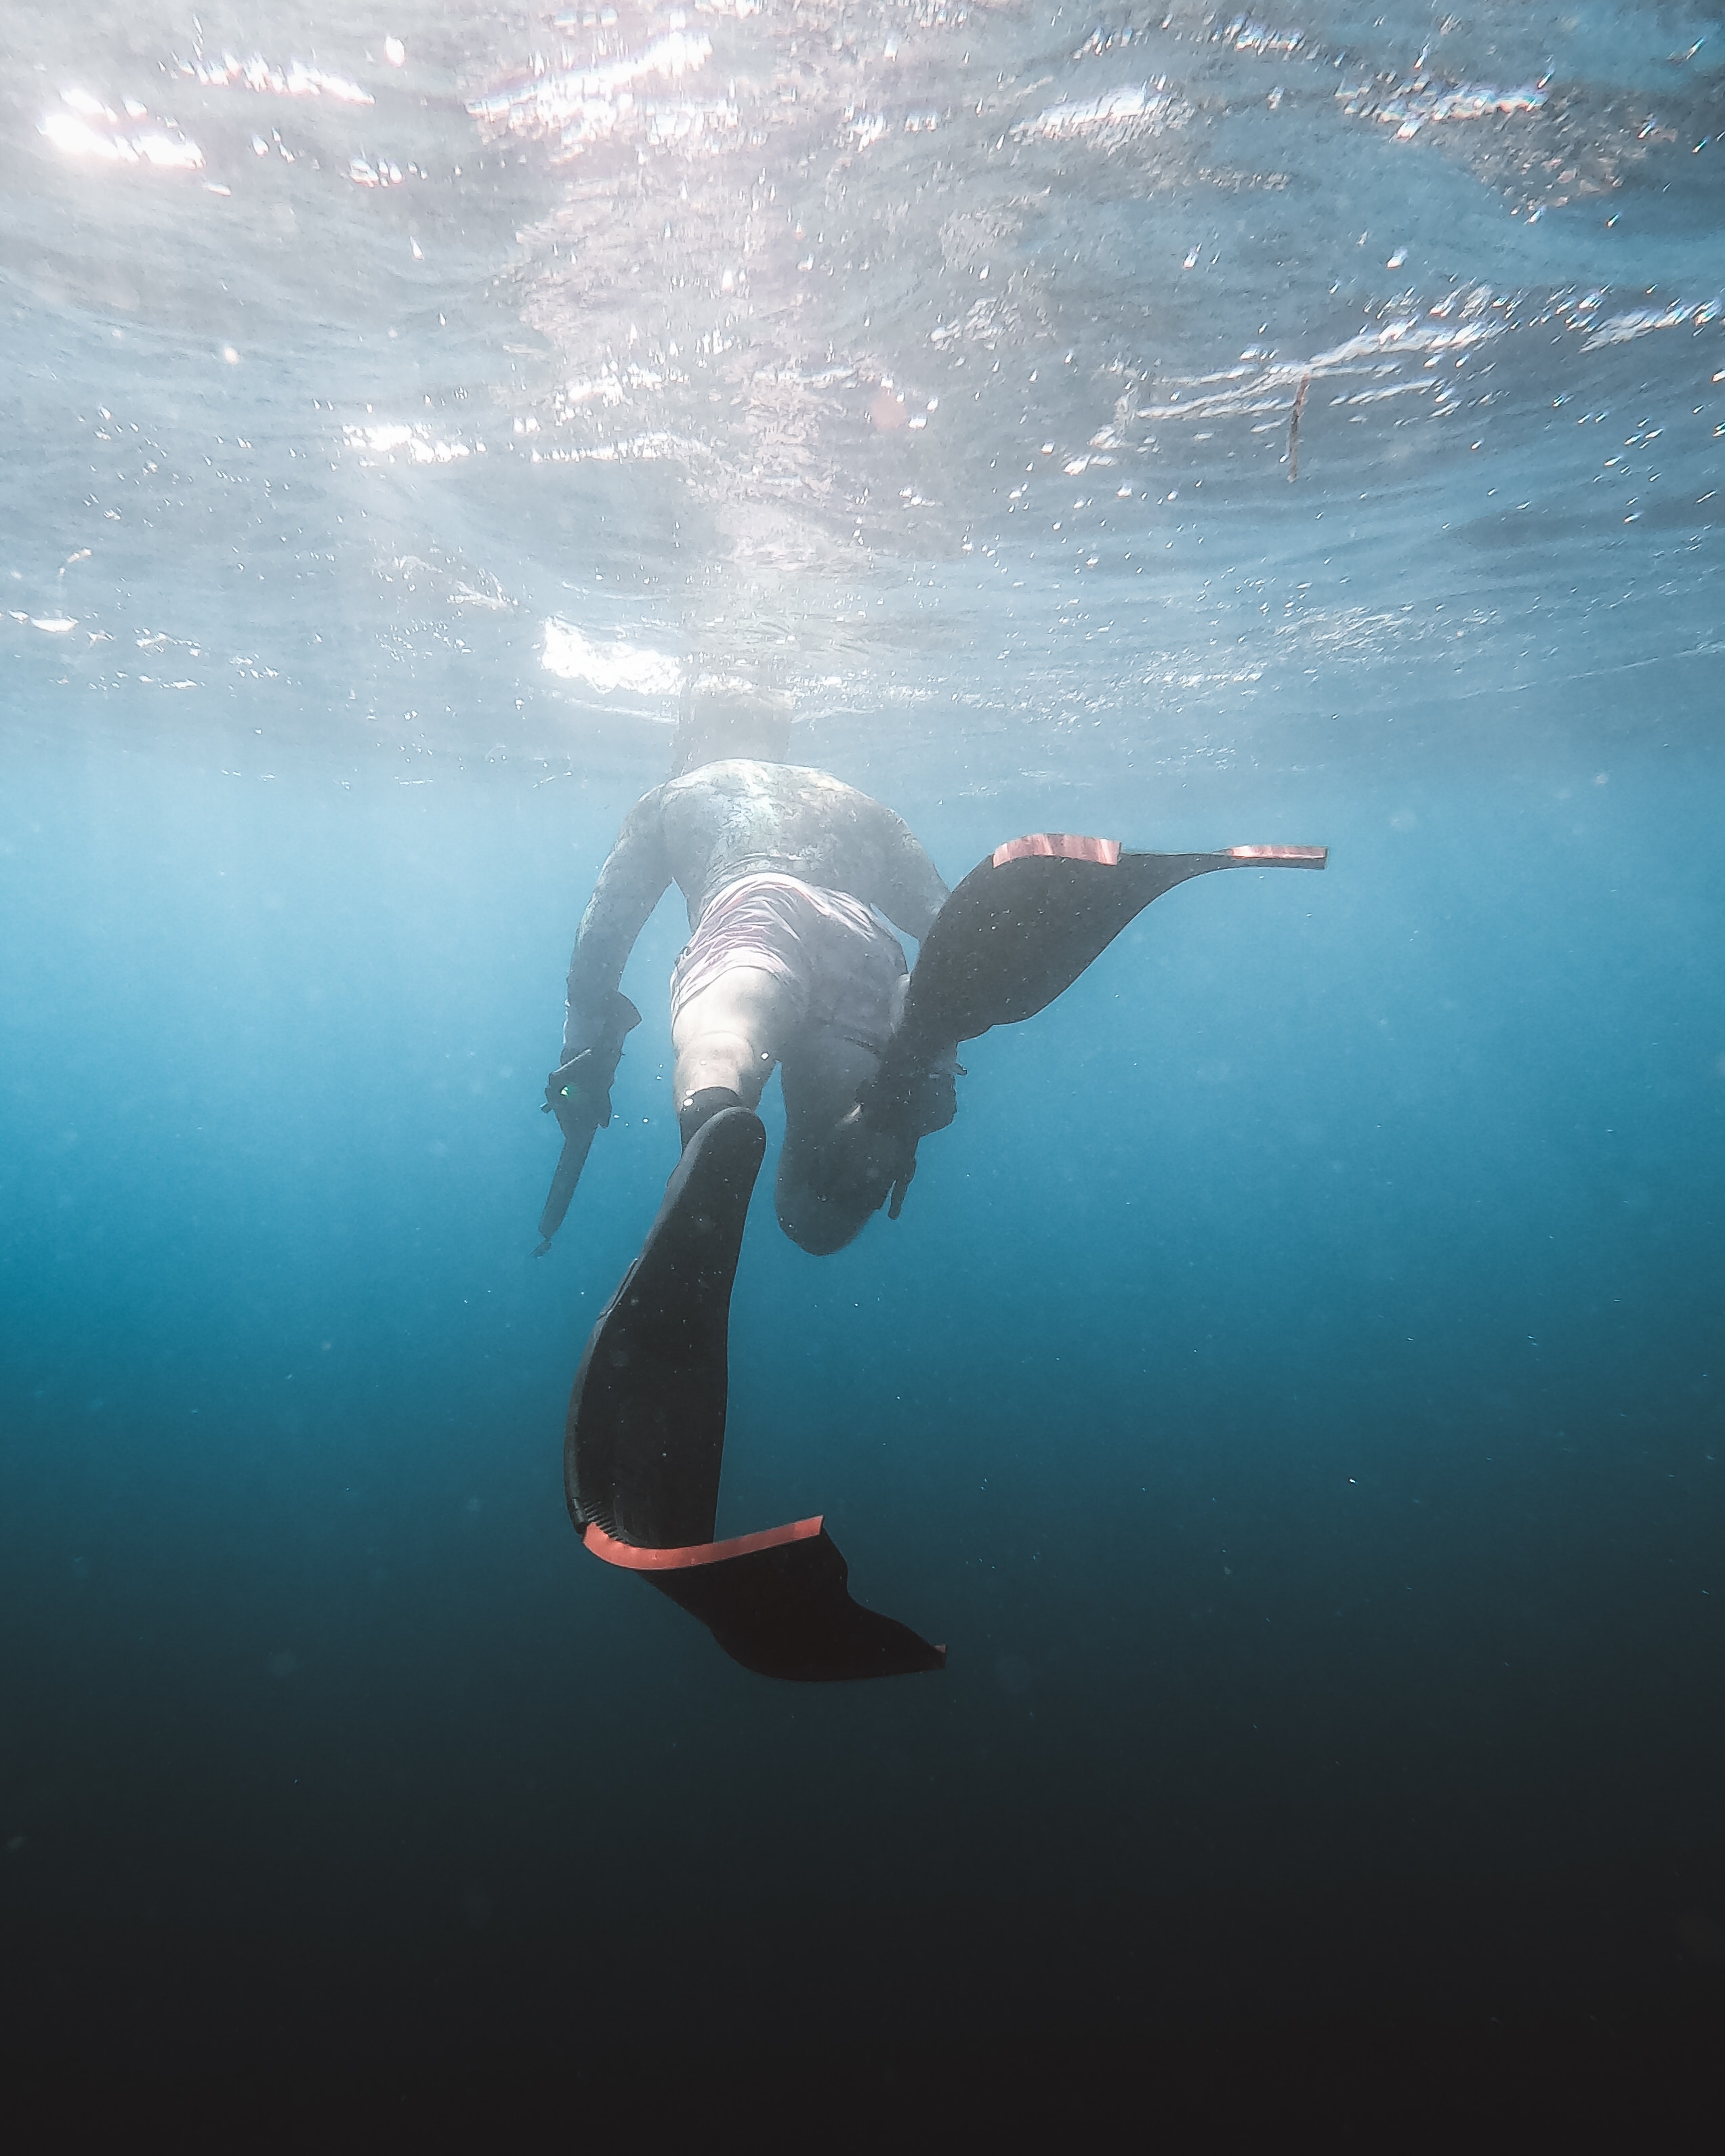
natural, water, underwater diving, fin, underwater, body of water, marine biology, recreation, divemaster, diving equipment, swimfin, underwater sports, electric blue, marine mammal, lake, reflection, wildlife, sky, ocean, extreme sport, darkness, personal protective equipment, flightless bird, sea, shadow, wind wave, sports, water sport, wetsuit, seabird, Finswimming, cetacea, individual sports, aquanaut, fish, backlighting, wing